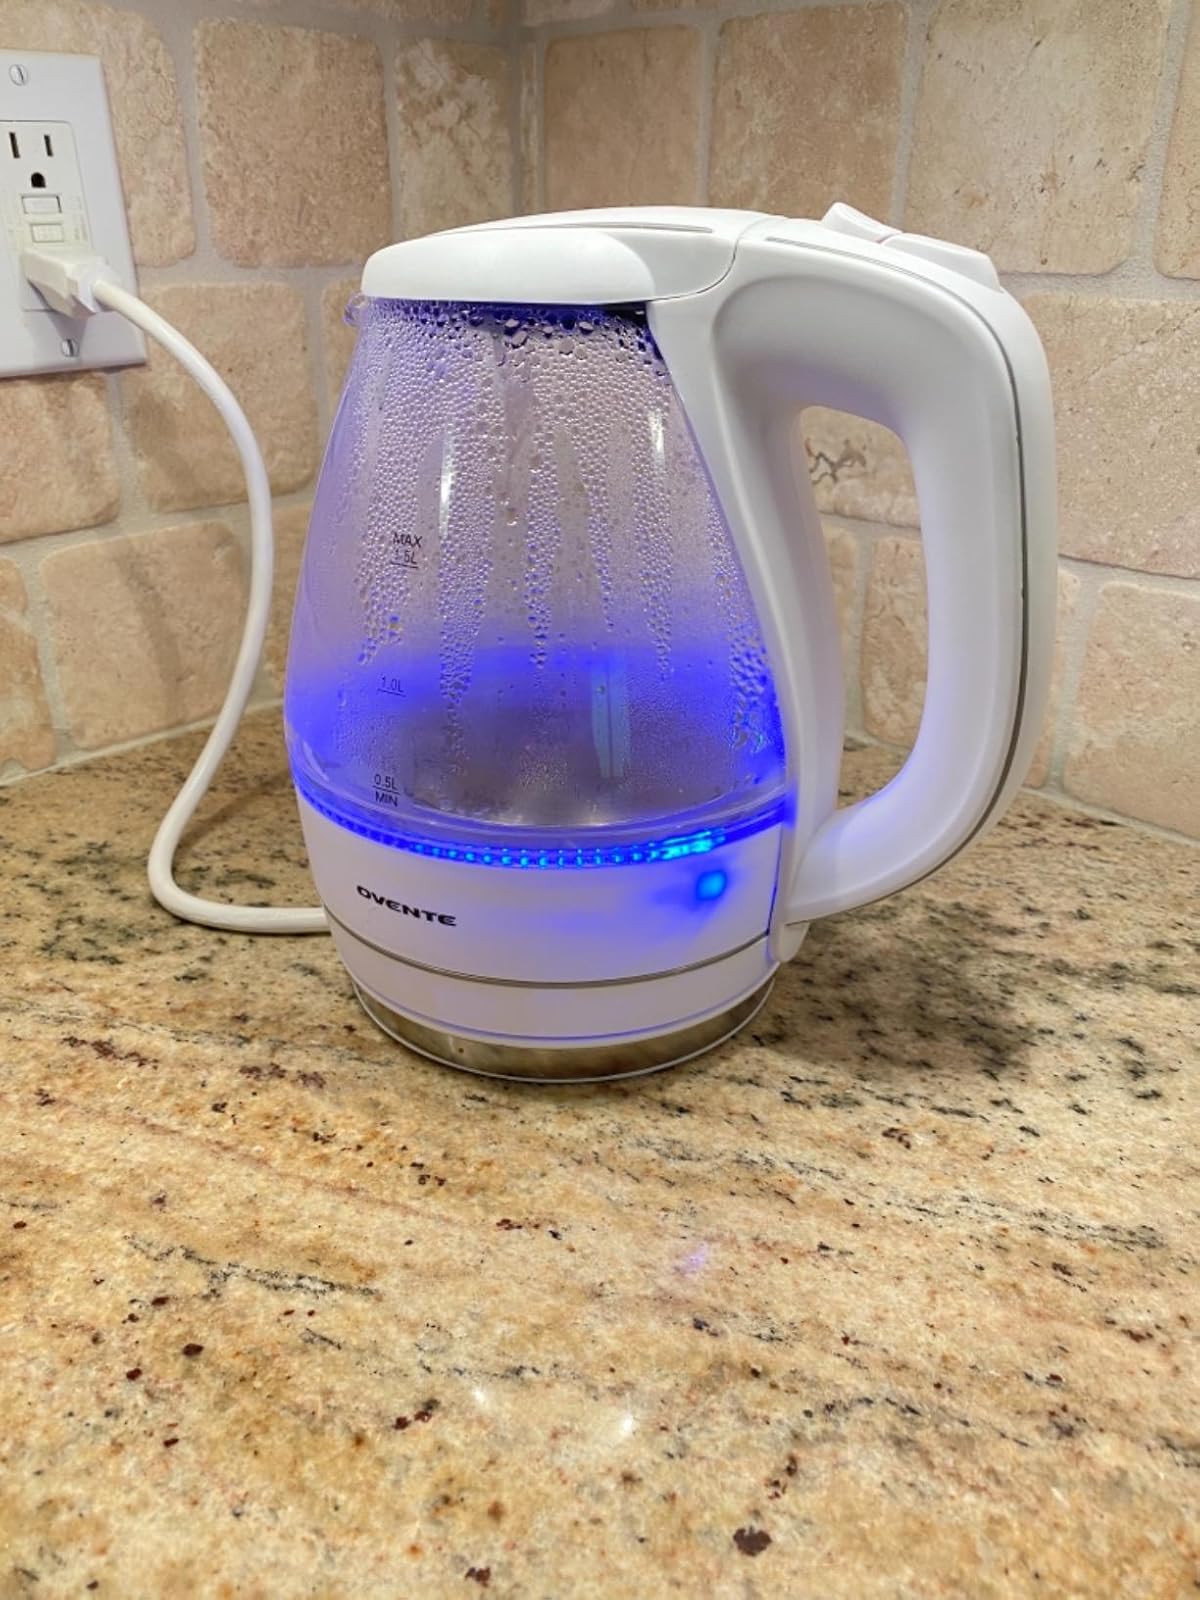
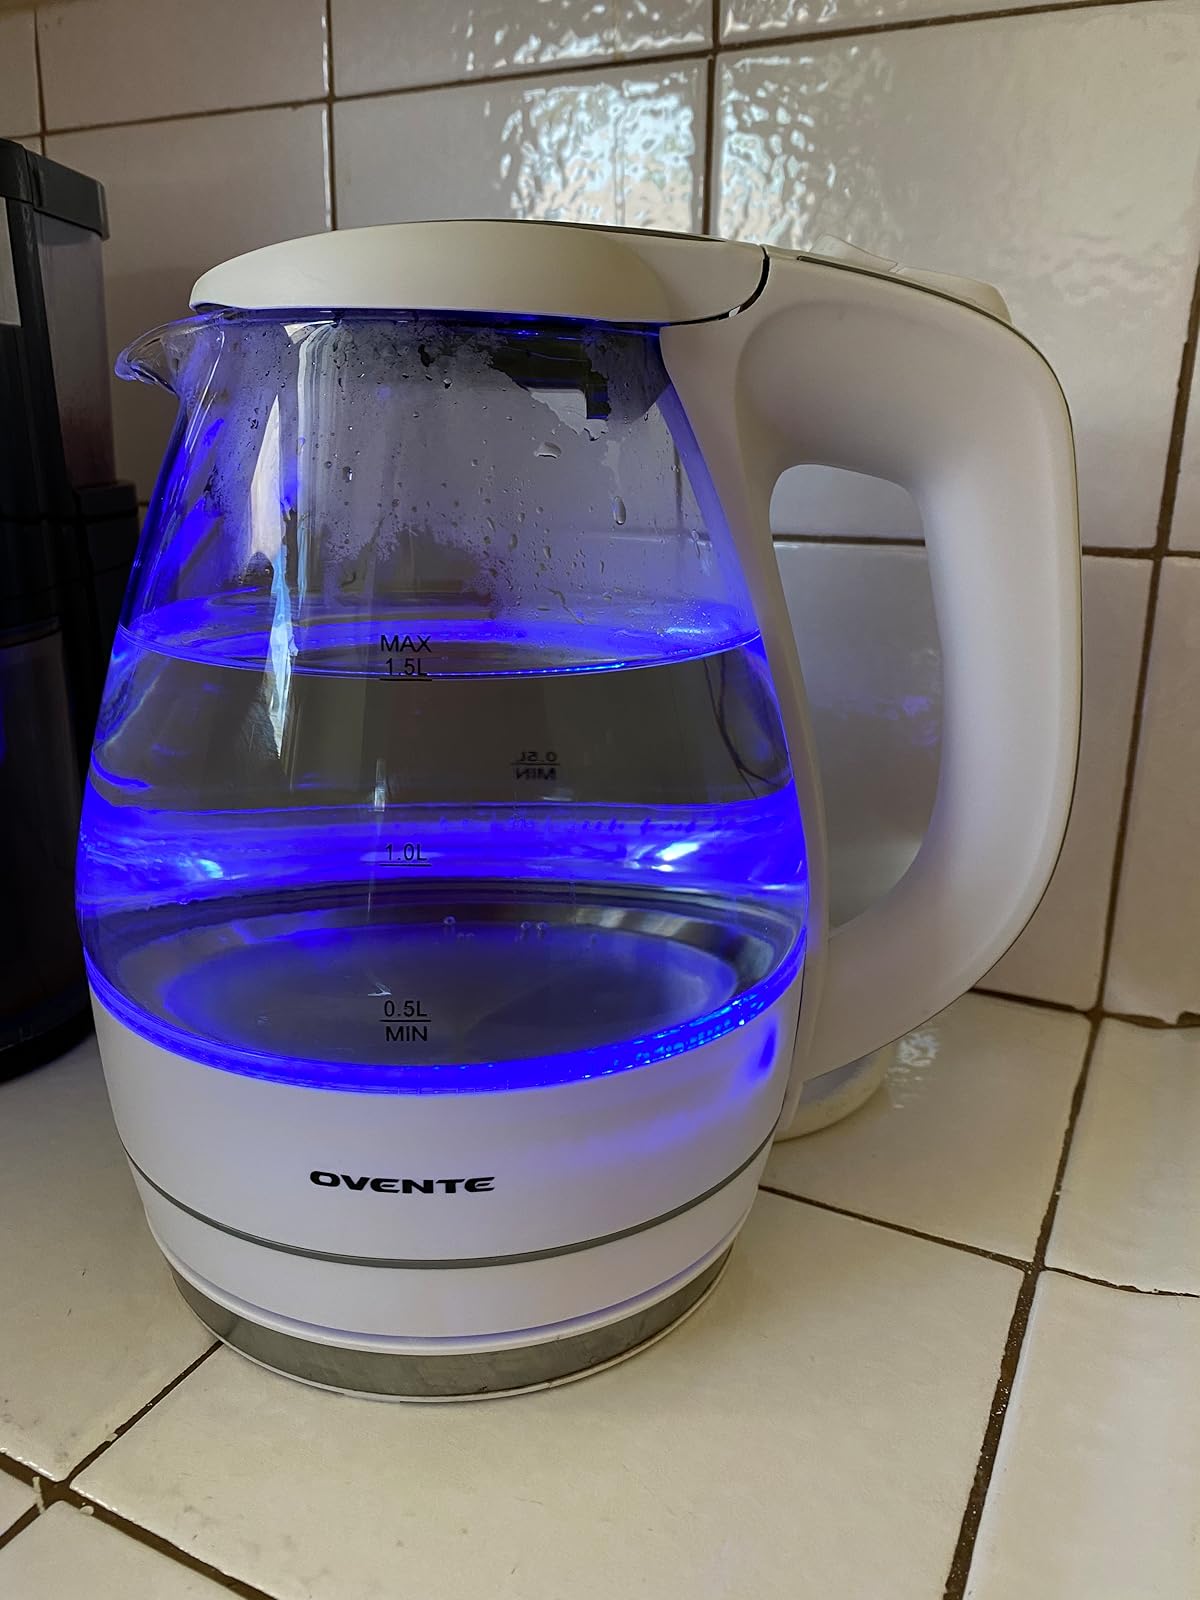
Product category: items_kettle
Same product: yes